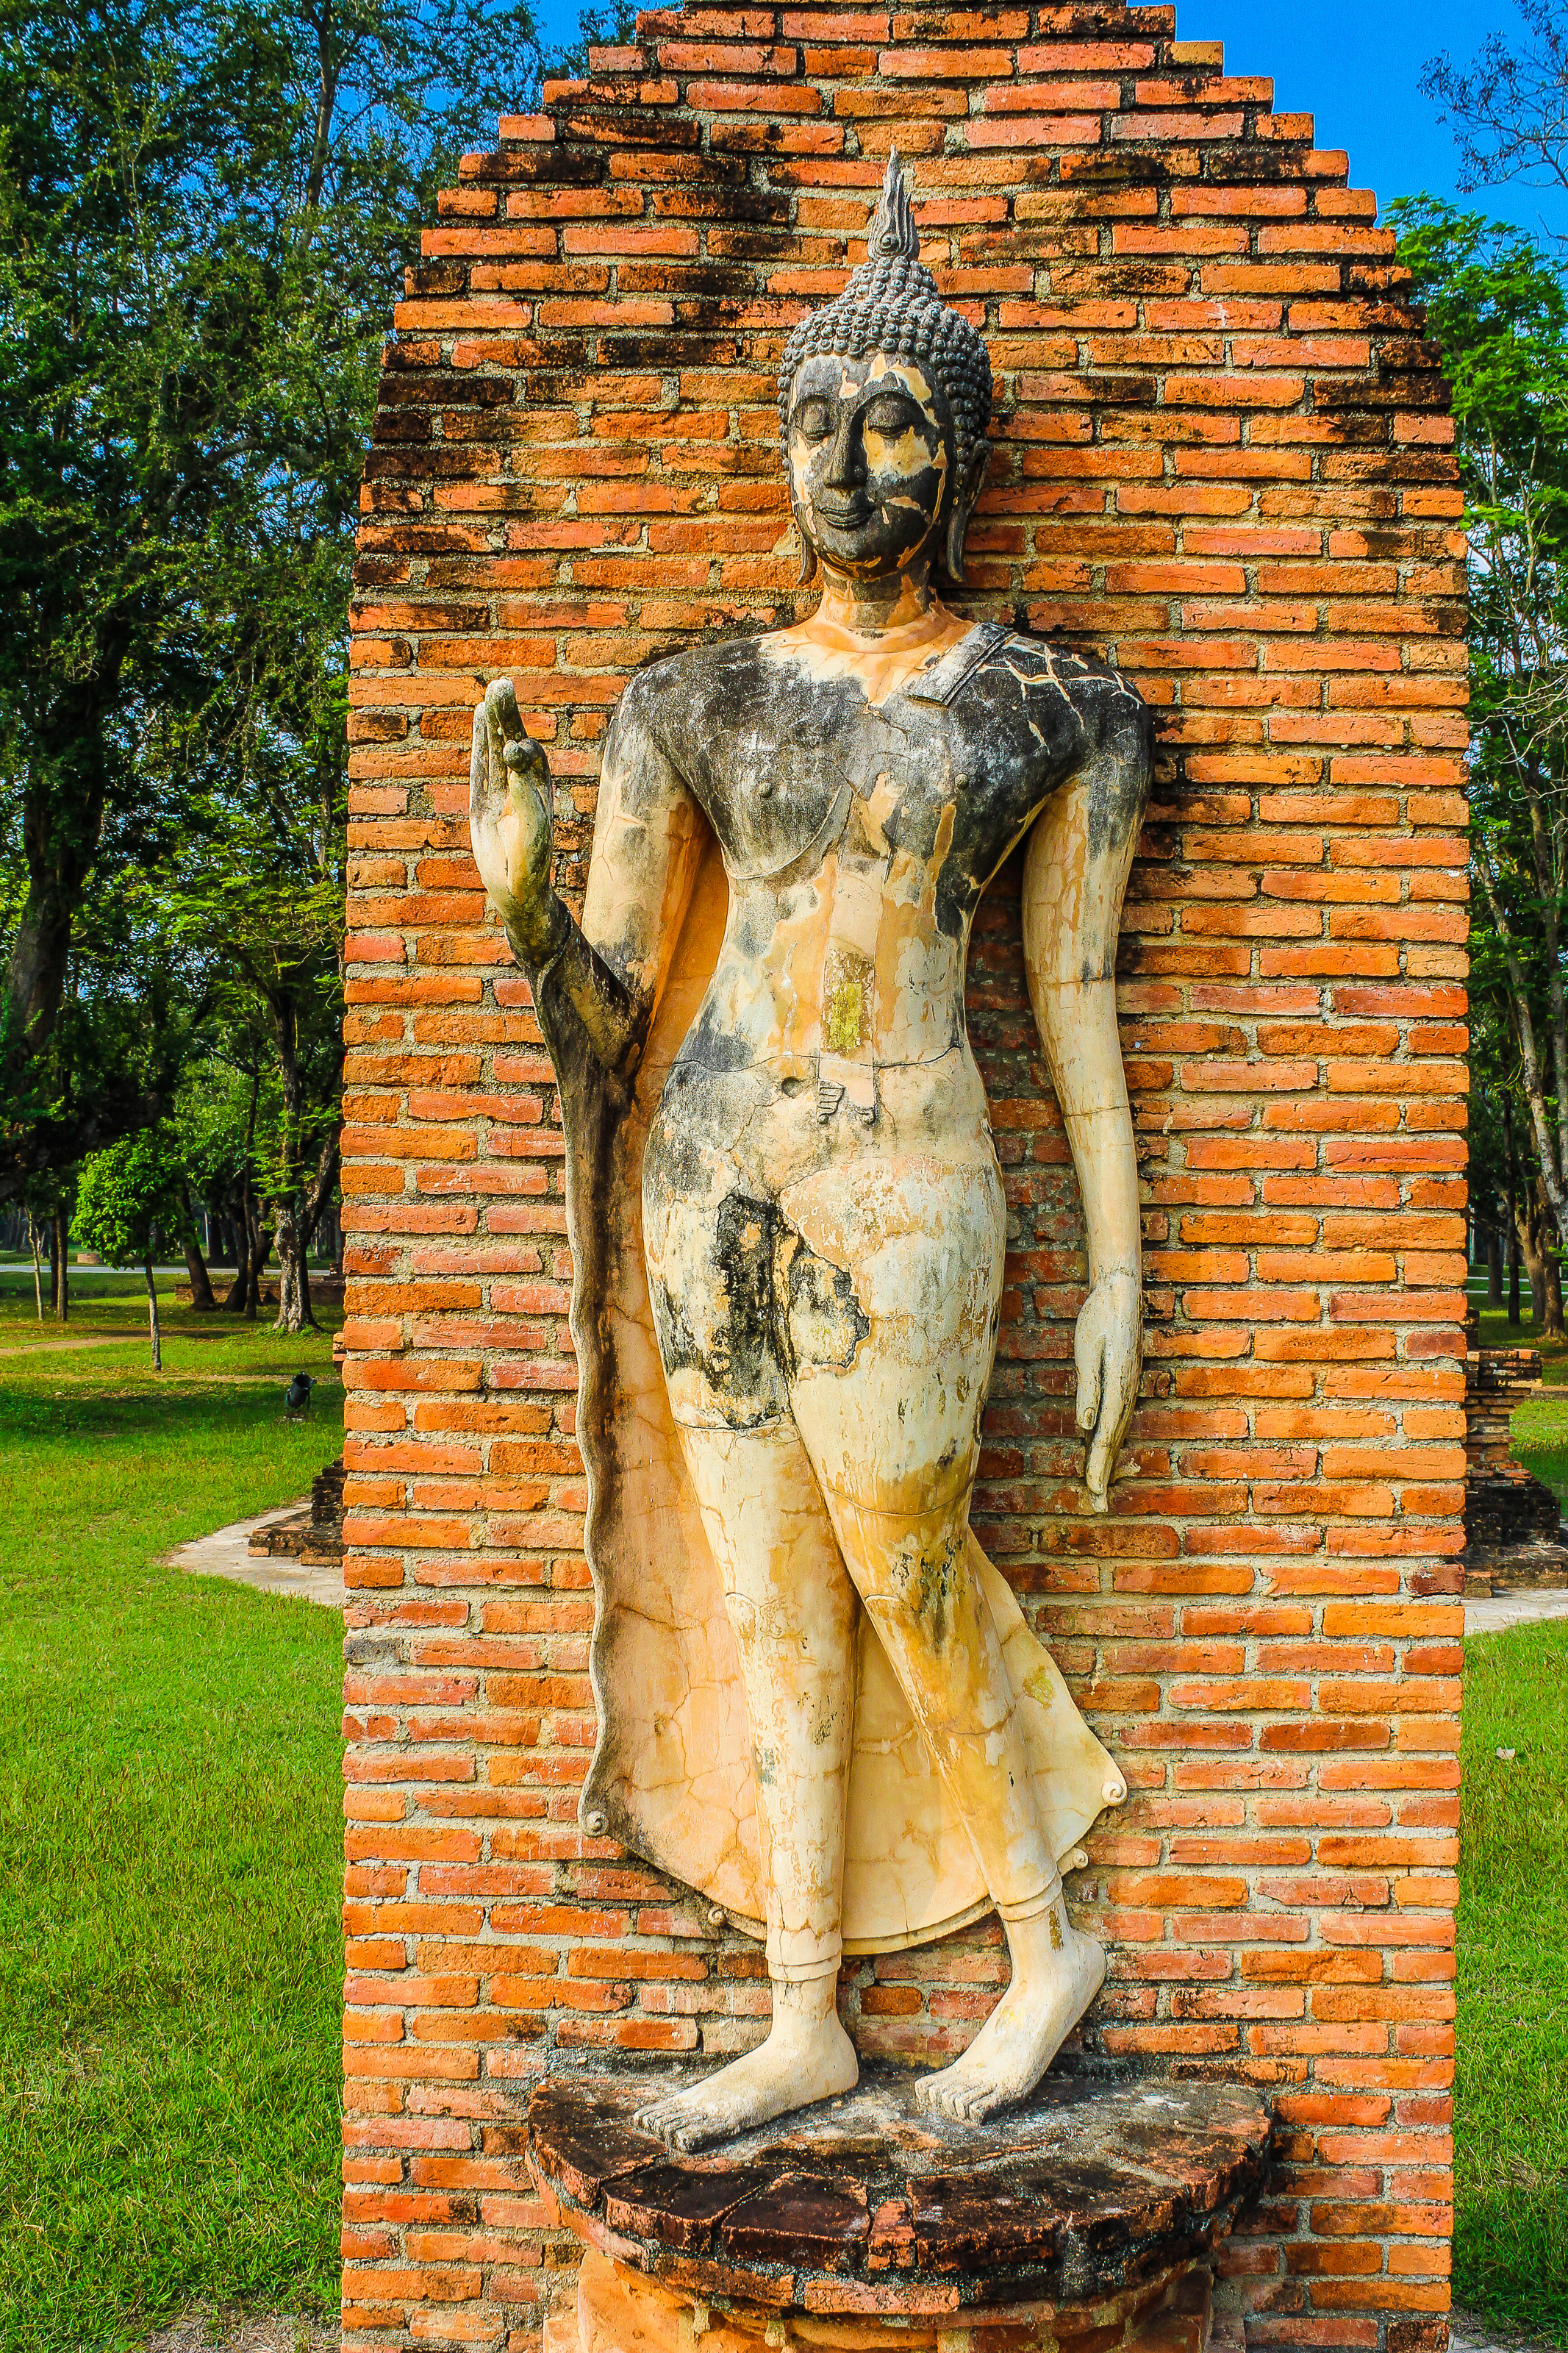
ancient, archeology, architecture, art, asia, buddha, buddhism, buddhist, civilization, cultural, culture, destination, east, famous, heritage, historical, history, landmark, meditation, old, pagoda, park, religion, ruin, scene, sculpture, seated, siam, site, southeast, statue, stone, sukhothai, symbols, temple, thai, thailand, thailand temple, tourism, tourist, traditional, travel, unesco, wat, worship, stone carving, monument, carving, wall, historic site, classical sculpture, brick, tree, ancient history, garden, artwork, visual arts, plant, building, rock, nonbuilding structure, mythology